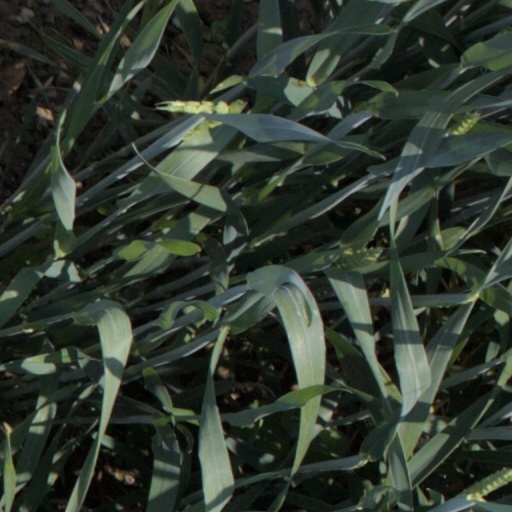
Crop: wheat